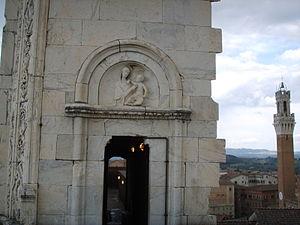
Le Facciatone est le nom donné à la façade inachevée du projet monumental de la nouvelle cathédrale de Sienne, envisagé au Trecento, stoppé par la peste noire qui a frappé la ville en 1348.
Giovanni d'Agostino est un sculpteur gothique siennois du Trecento.